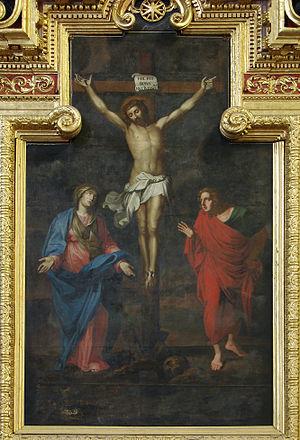
La cathédrale Notre-Dame d'Amiens est une église catholique située à Amiens dans le département français de la Somme en région Hauts-de-France.